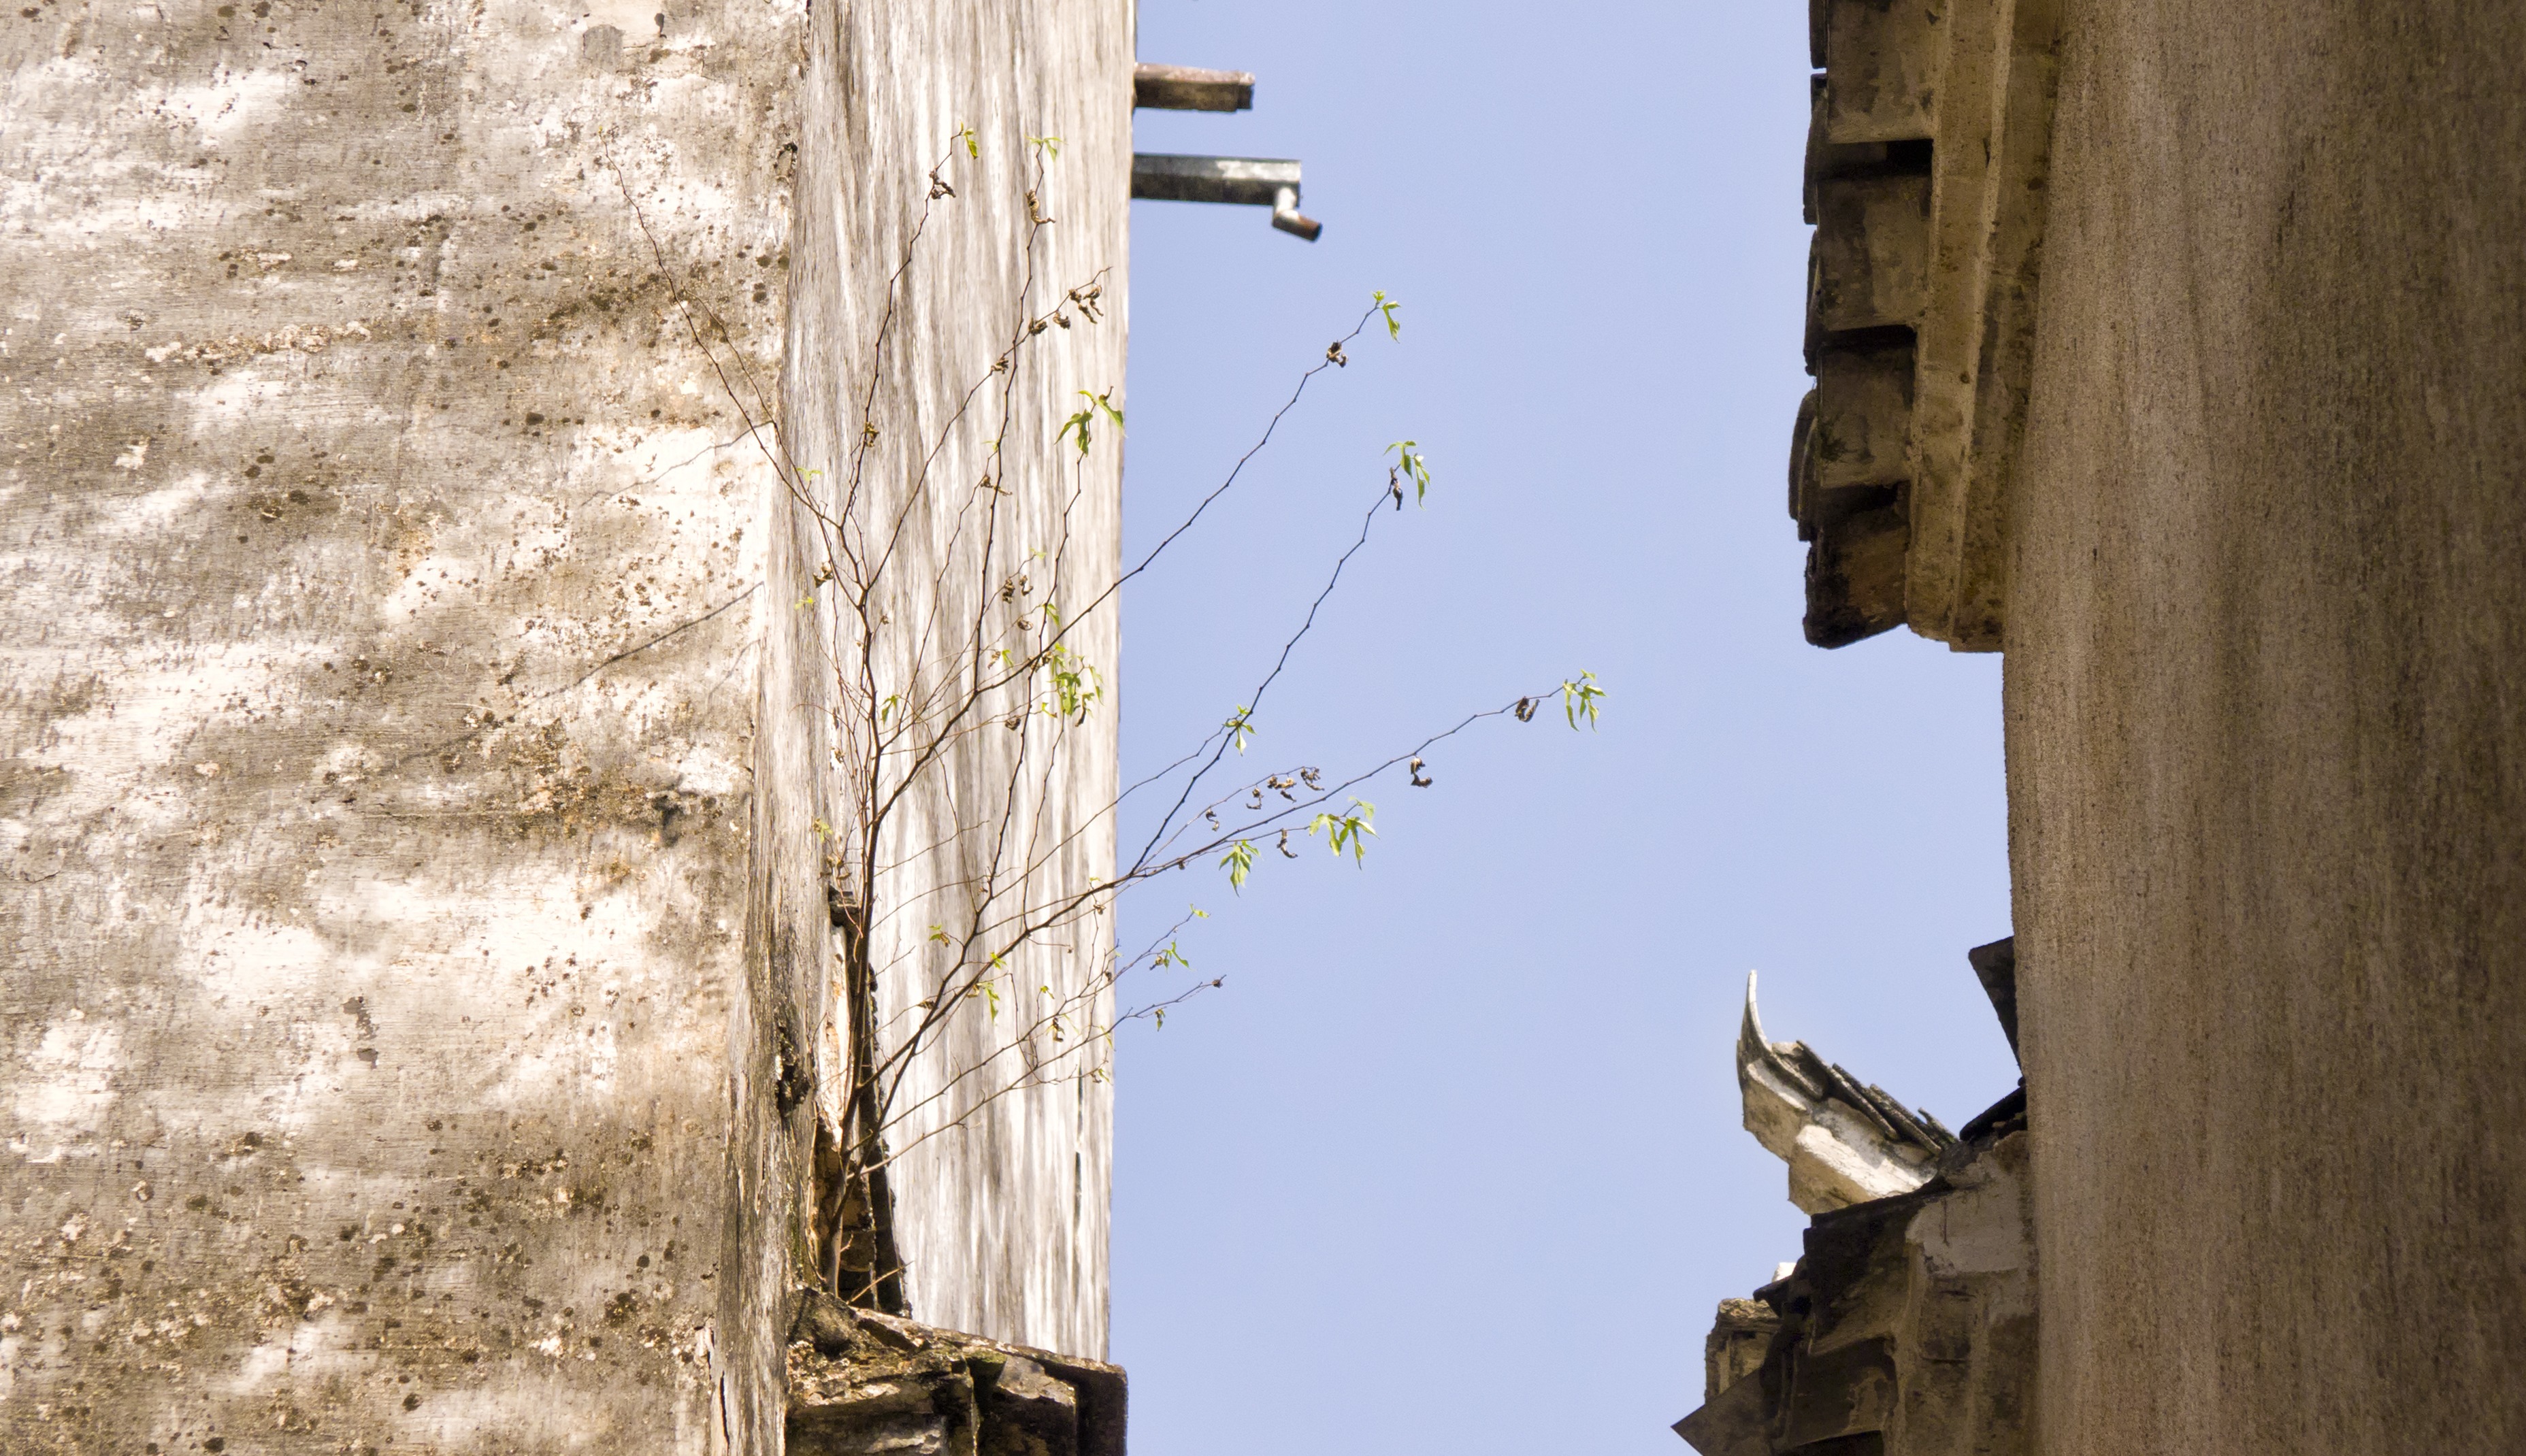
tree, sky, wood, street, alley, wall, lighting, sculpture, temple, china, flowers and plants, ancient wall, urban area